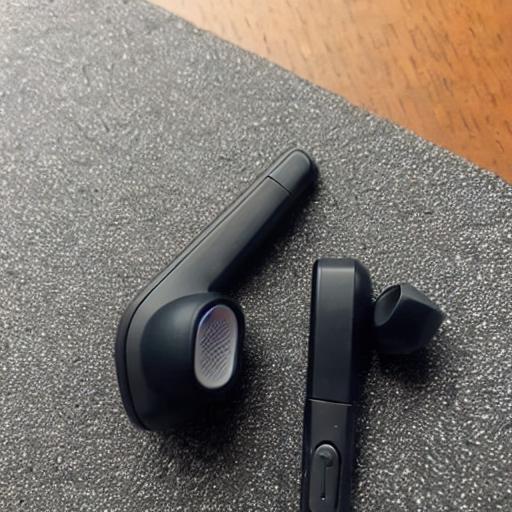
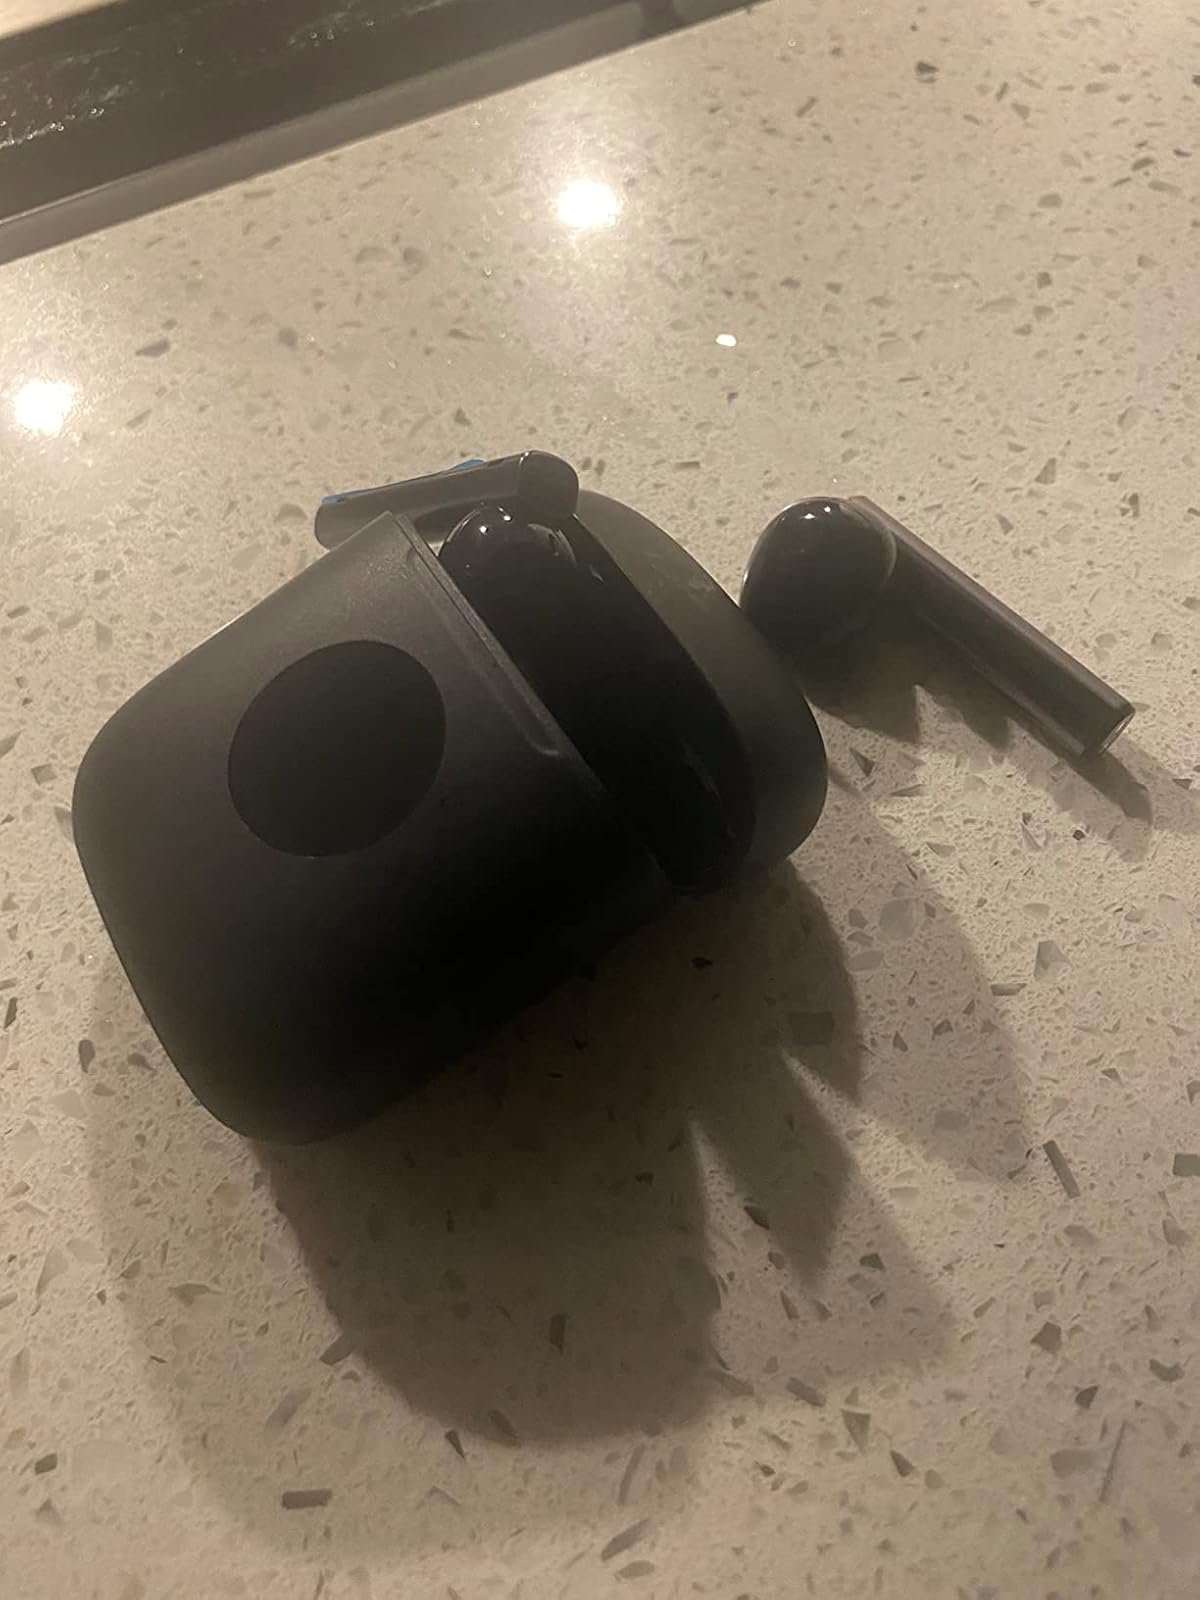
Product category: earbuds
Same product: no